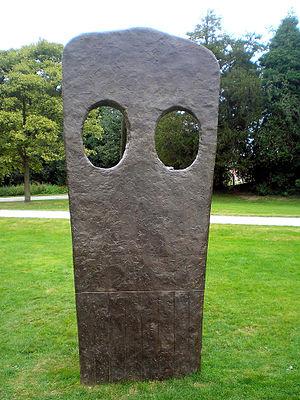
William Turnbull, né le 11 janvier 1922 à Dundee et mort le 15 novembre 2012 à Londres, est un peintre et un sculpteur écossais.